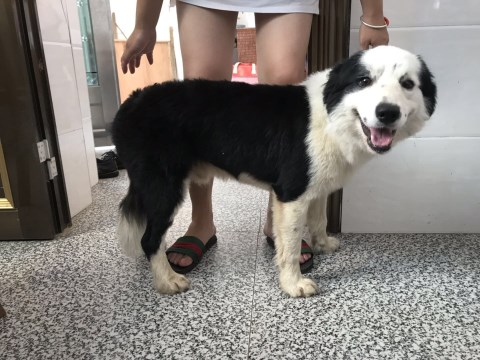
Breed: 2594-n000109-Border_collie